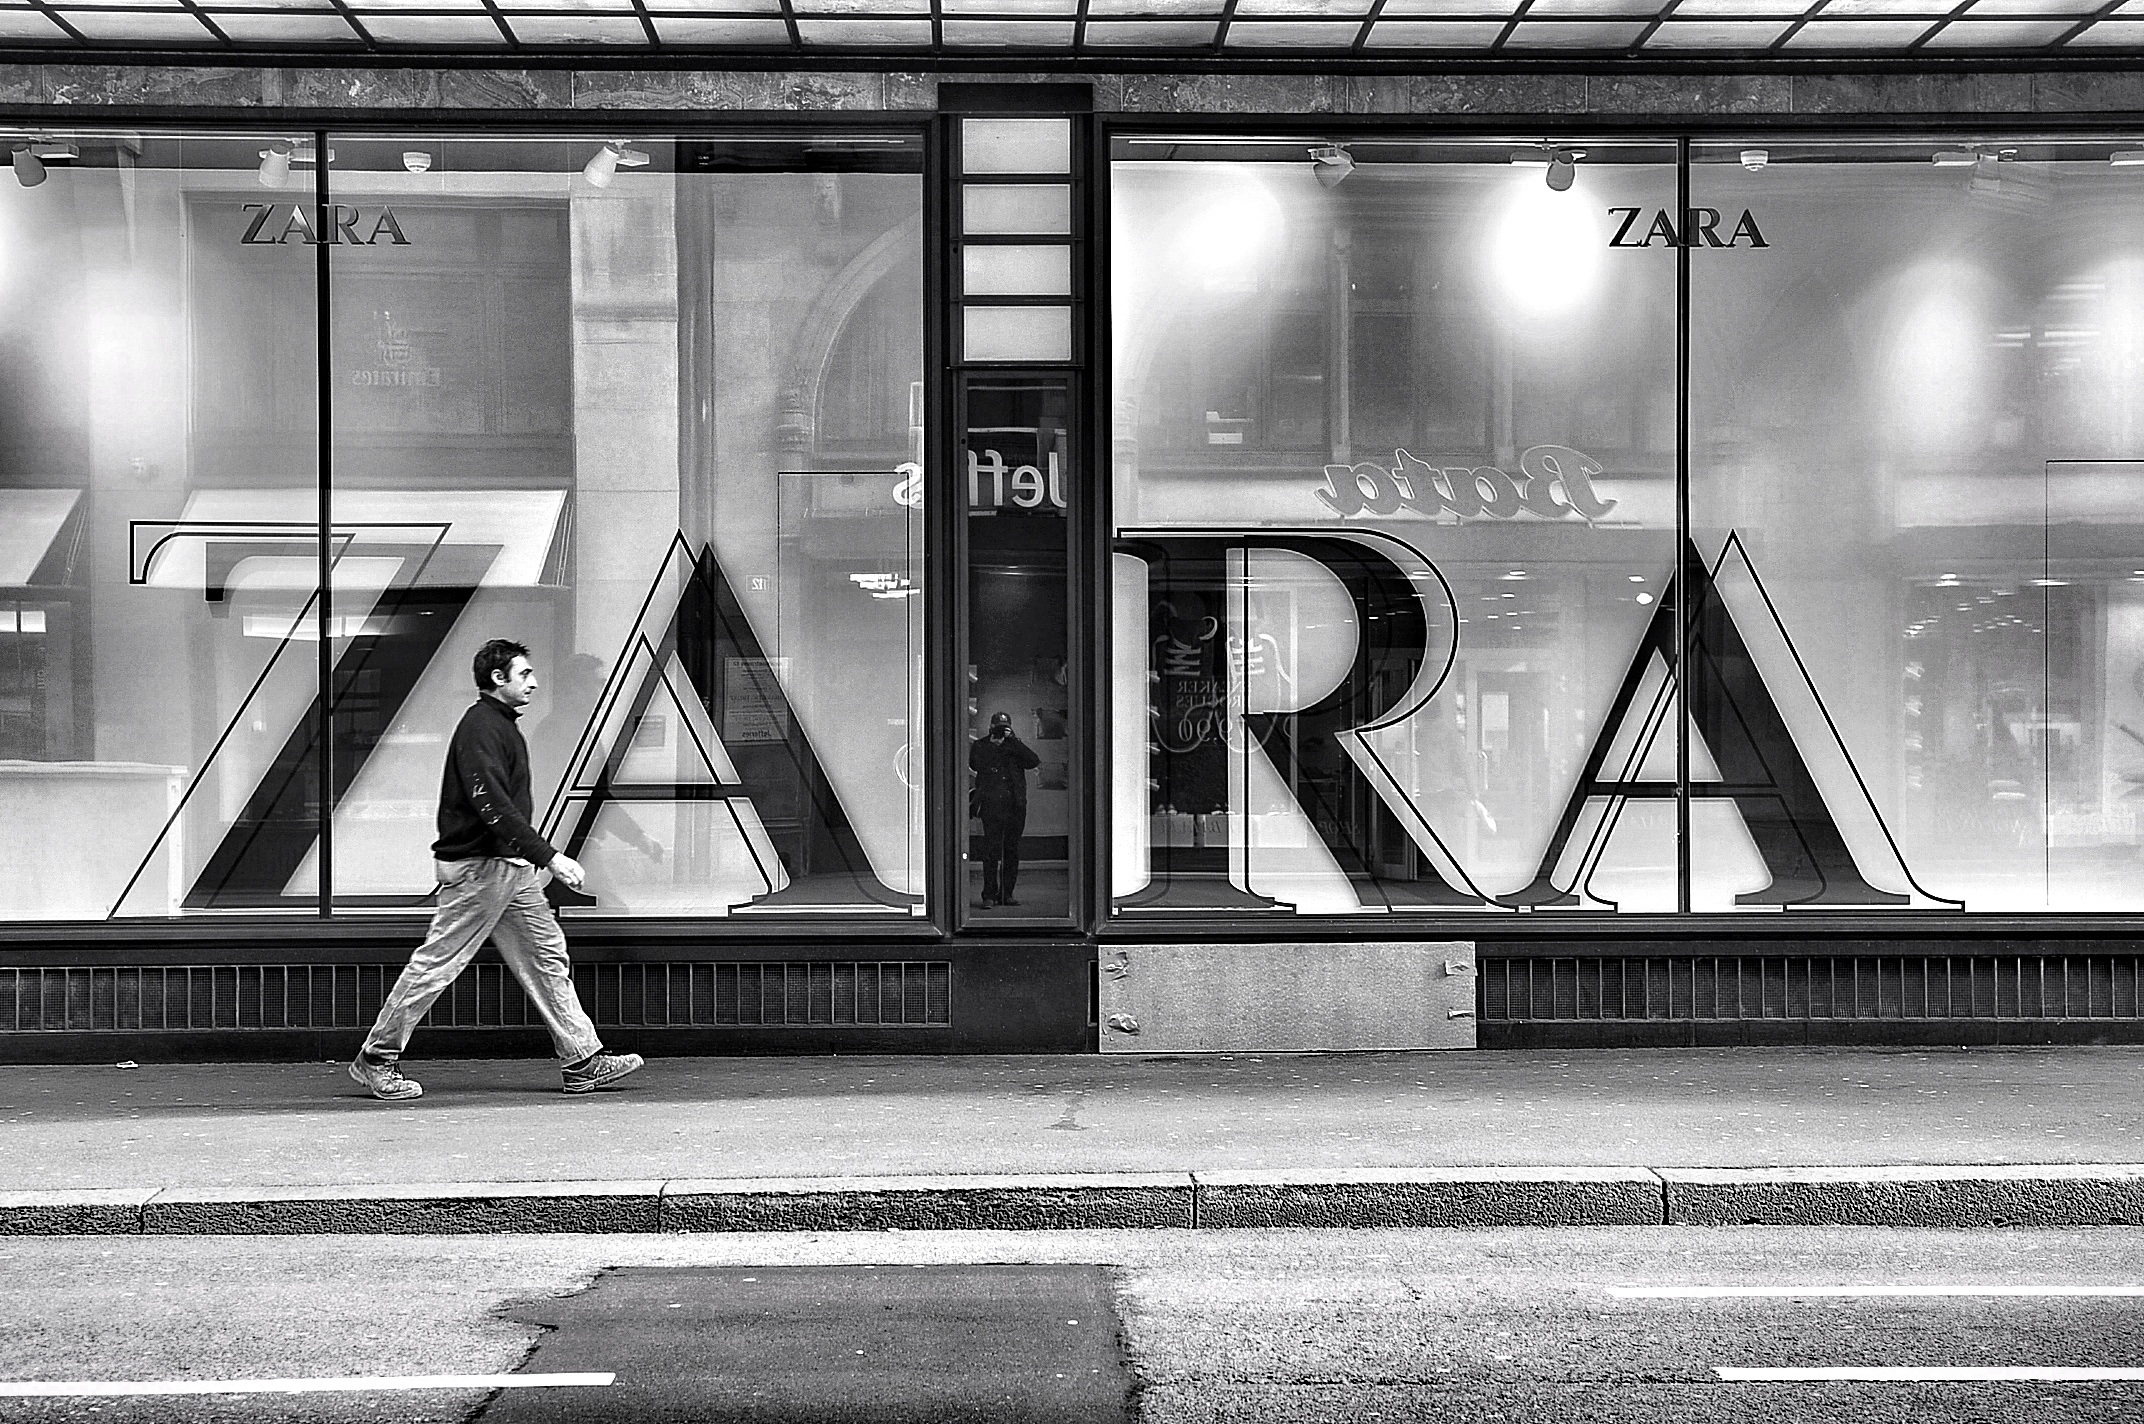
black and white, road, white, street, photography, city, nikon, black, monochrome, streetphotography, bw, candid, infrastructure, swiss, stadt, photograph, schweiz, switzerland, strasse, zri, zurich, streetphoto, schwarzundweiss, stphotographia, shape, streetlife, thomas8047, onthestreets, 175528, urbanarte, zurichstreet, nikond300s, streetartzri, zara, urban area, monochrome photography, film noir